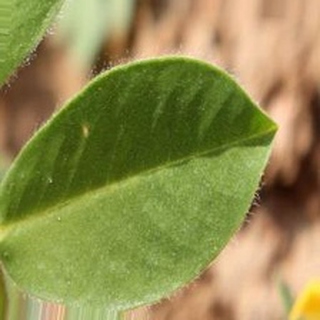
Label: healthy_groundnut